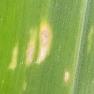
Crop: Maize
Condition: helminthosporiosis-d